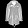
Label: Coat